Battle of the Alte Veste

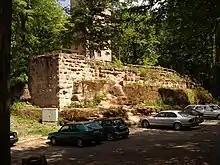
"Alte Veste" ruins from southwest in 2004

The Swedes had been defeated. The Commander of the Swedish artillery, Lennart Torstenson, was taken prisoner and locked up for nearly a year at Ingolstadt. Several weeks later, lack of supplies led Wallenstein to break camp and move north, allowing the Swedes out of Nuremberg. The two armies met again two months later at the Battle of Lützen, where Gustavus was killed.